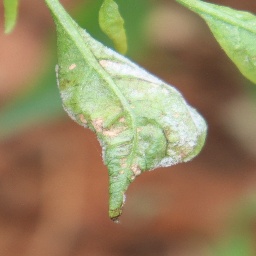
Label: powdery mildew